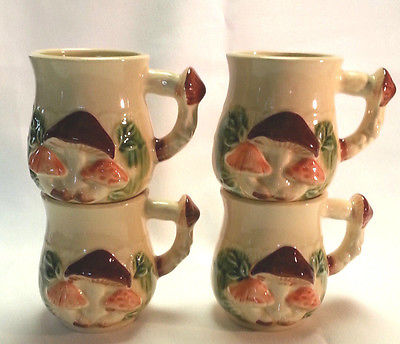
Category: mug